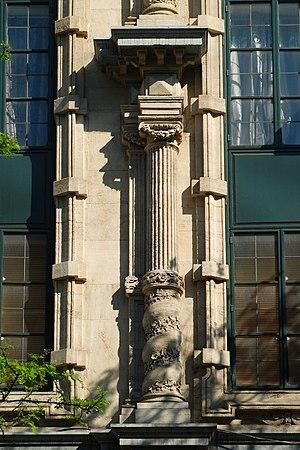
Belgique - Bruxelles - Maison presbytérale de l'église Notre-Dame du Finistère
La maison presbytérale de l'église Notre-Dame du Finistère est un édifice de style néo-baroque construit en 1872-1874 à Bruxelles en Belgique par l'architecte Constant Almain de Hase, à la suite des travaux de voûtement de la Senne et de la création des « boulevards du Centre ».